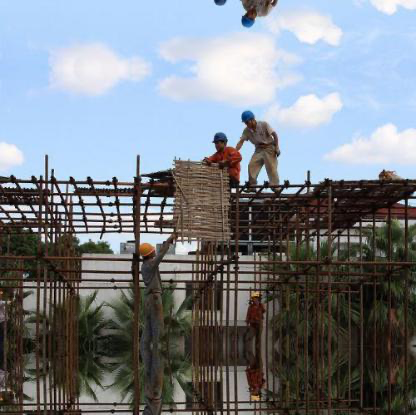
Objects in the image:
label: helmet
label: helmet
label: helmet
label: helmet
label: helmet
label: helmet
label: helmet